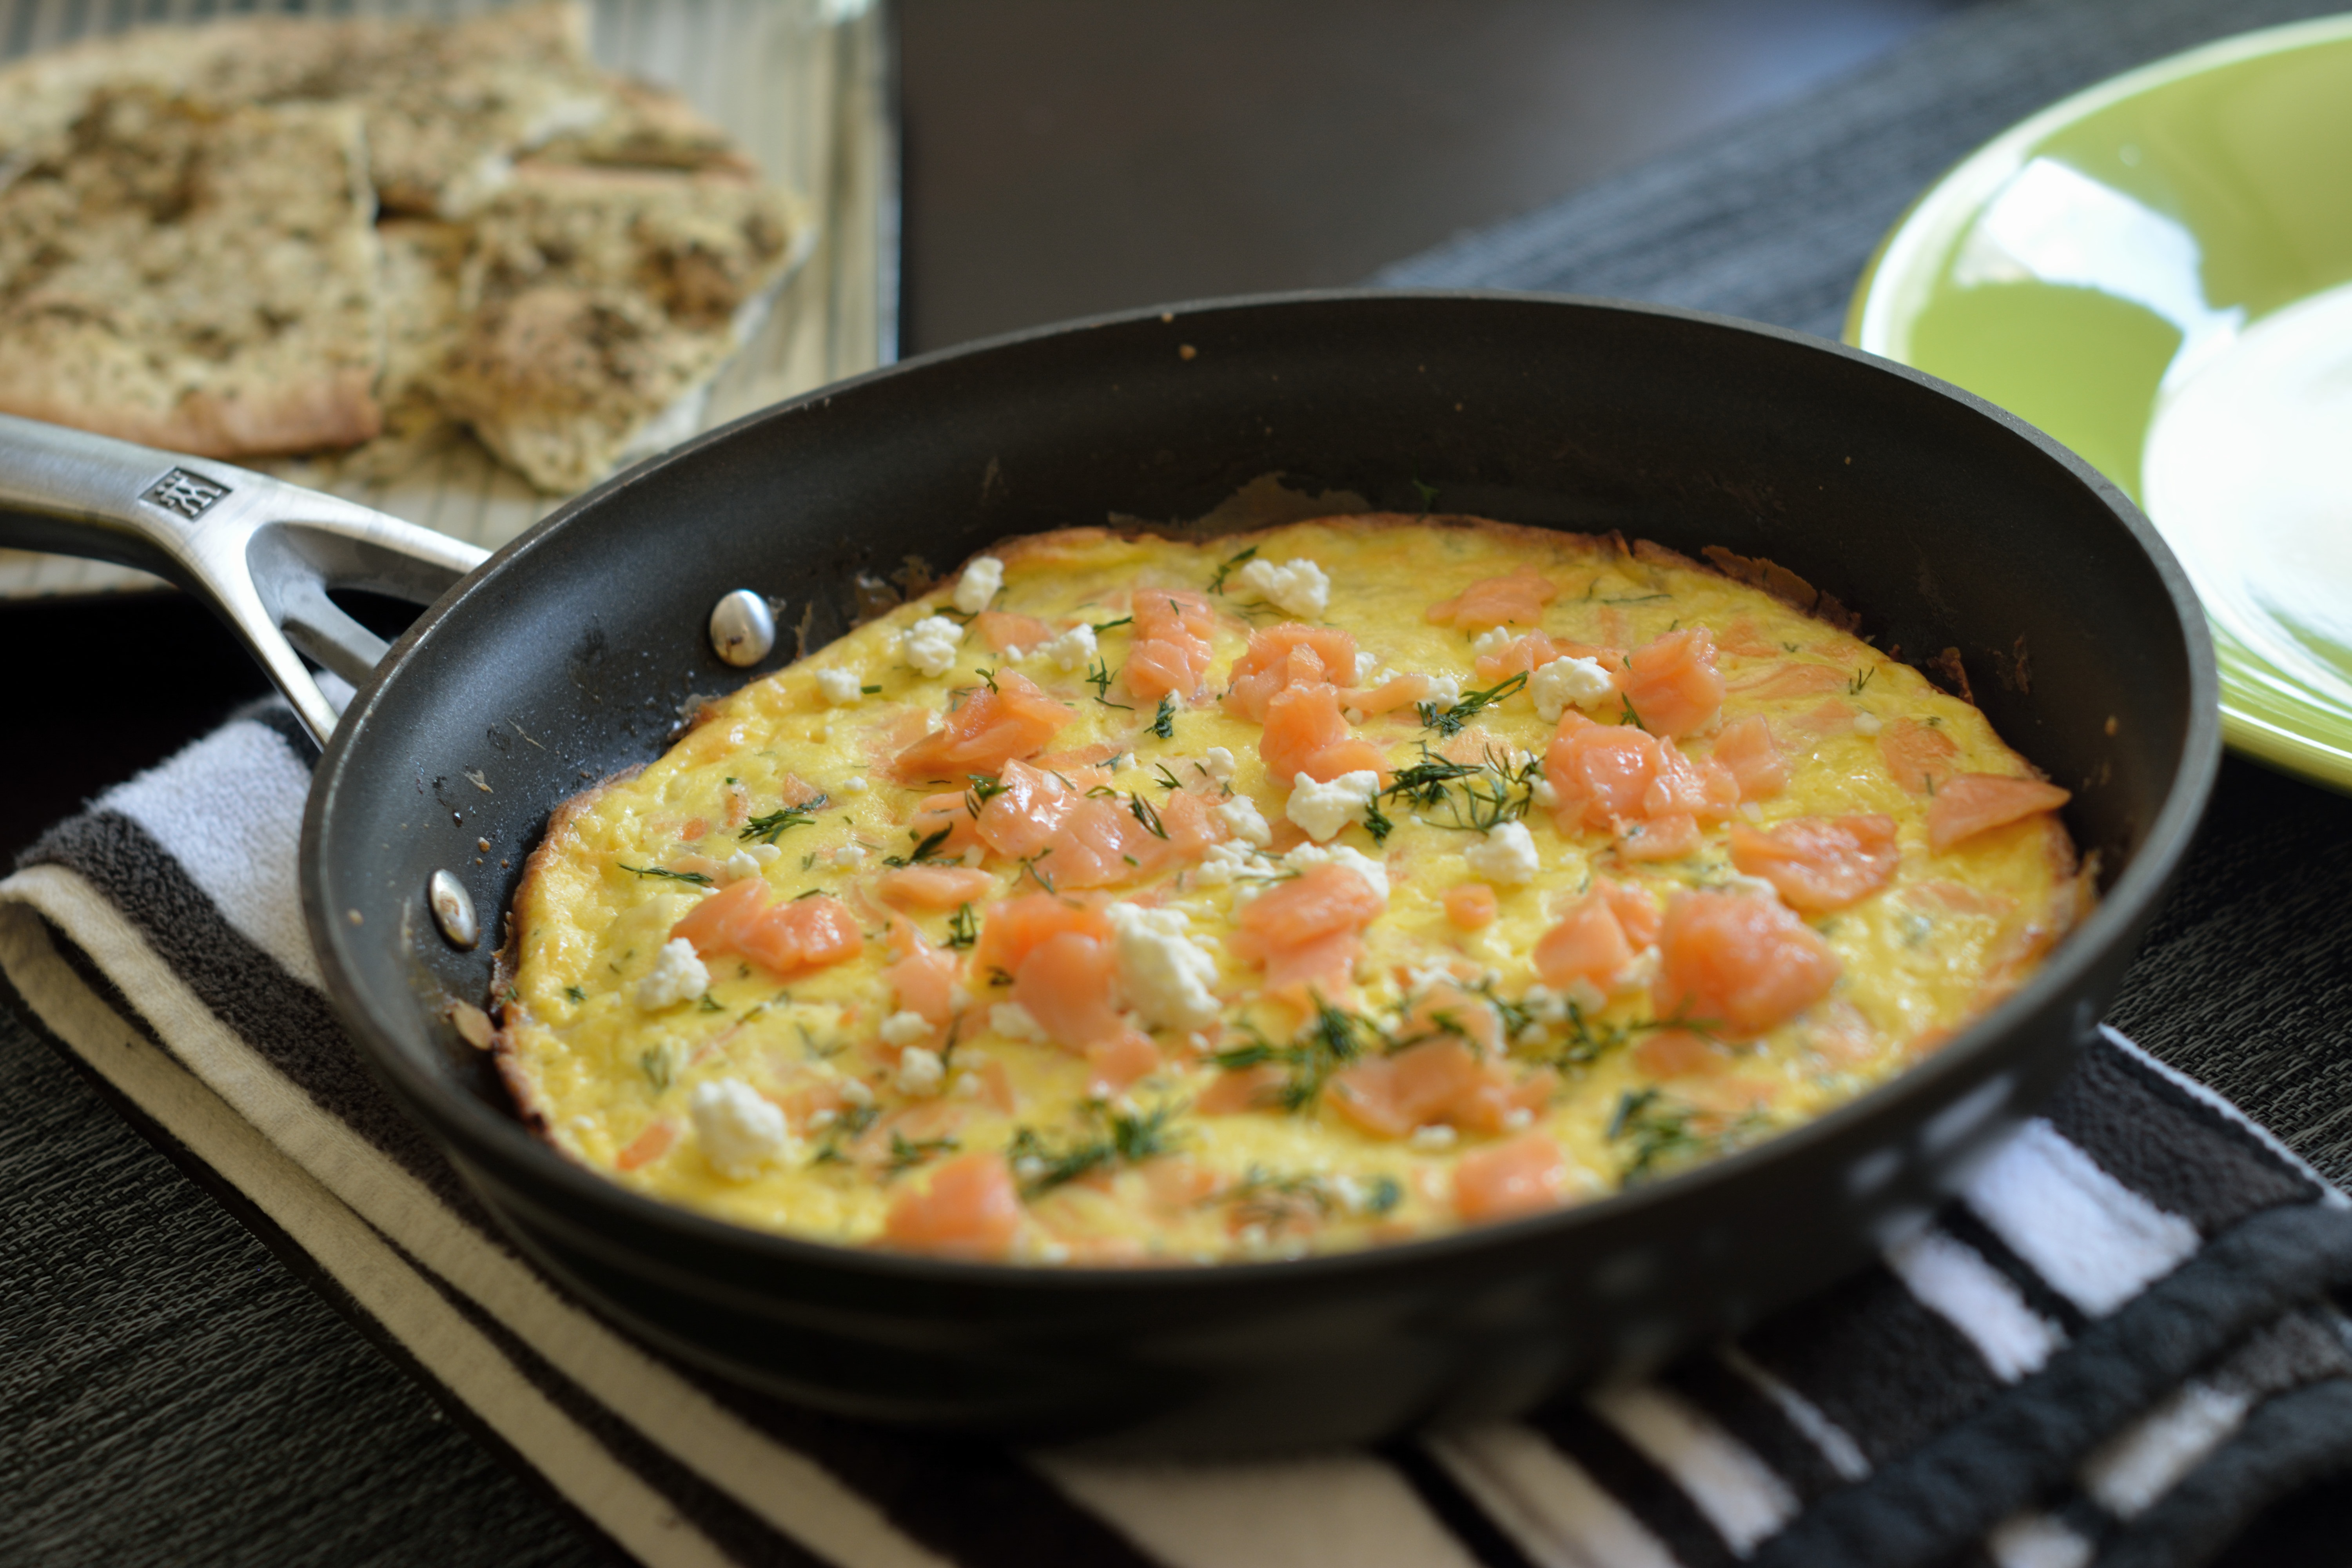
dish, meal, food, cooking, produce, vegetable, seafood, breakfast, healthy, cuisine, homemade, soup, cooked, eggs, iron, diet, organic, flowering plant, skillet, frittata, pot pie